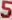
Number: 5